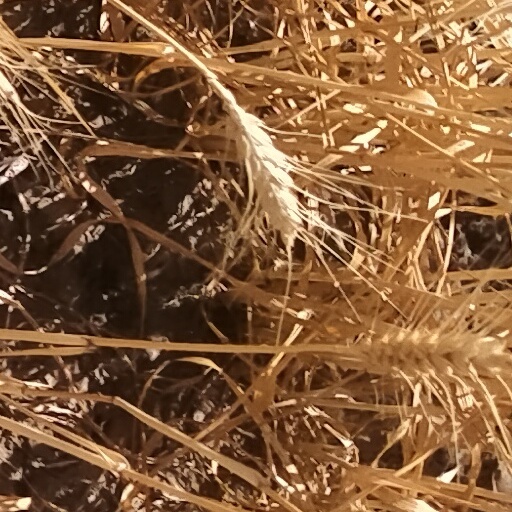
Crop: wheat